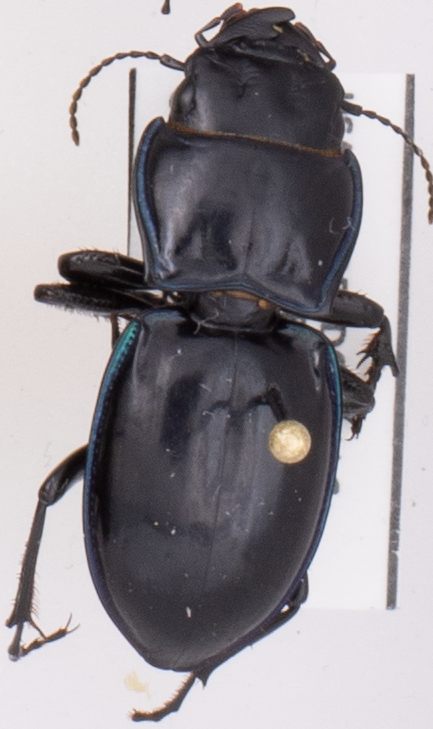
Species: Pasimachus elongatus
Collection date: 2021-06-23
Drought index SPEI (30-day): -0.244
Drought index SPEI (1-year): -0.404
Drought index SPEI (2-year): -0.728